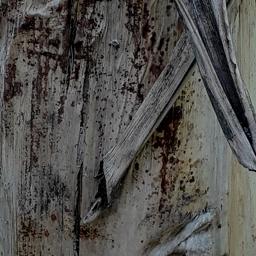
Label: PSEUDOSTEM WEEVIL